Geisel Library

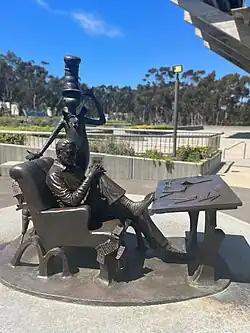
Bronze statue of Dr. Seuss and his character The Cat in the Hat

Within a few years of the library’s opening, it was considered too small. Student enrollment had more than doubled, library staff numbers had increased, and the collections had grown so quickly that more than 300,000 volumes had to be stored off-site.